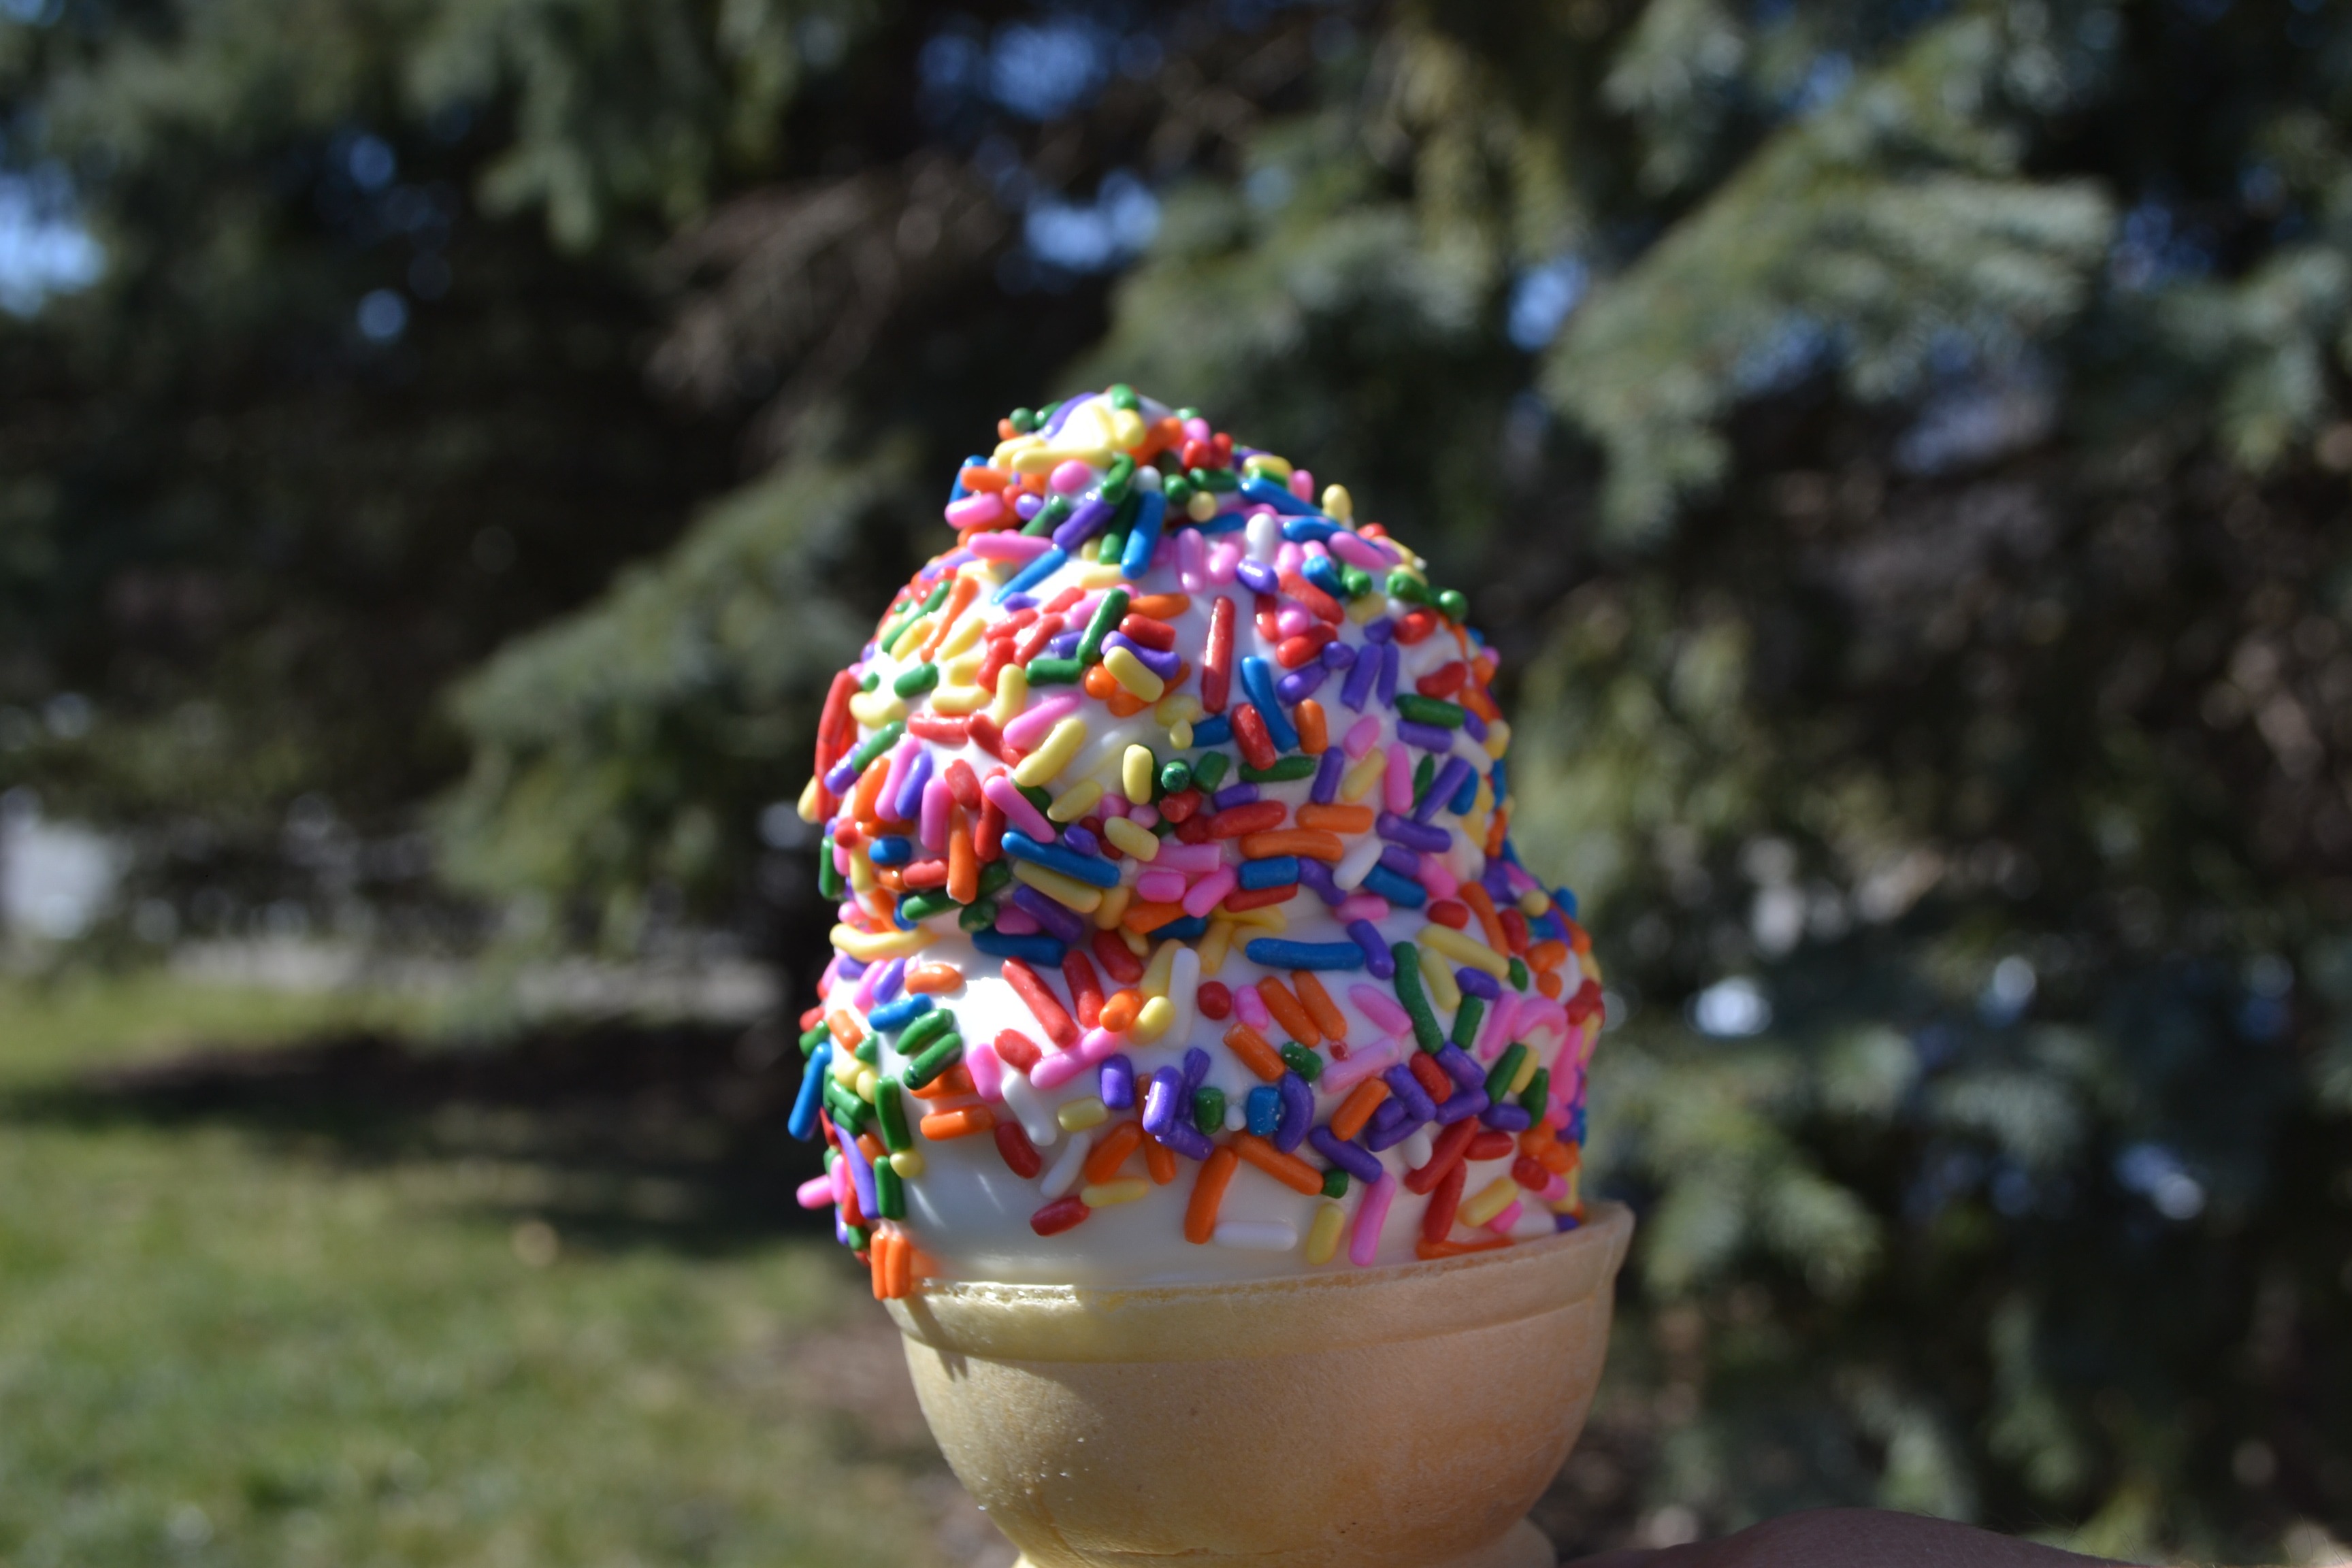
cold, sweet, flower, ice, food, spring, color, frozen, ice cream, dessert, cream, vanilla, sweetness, sprinkles